Angus M. Woodbury

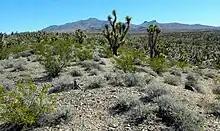
The Woodbury Desert Study Area, southwestern Utah

Woodbury's research specialized in reptiles and birds of Utah, especially wintering behavior of snakes and tortoises and the geographic distribution of birds. In 1949, he published along with Ross Hardy a "classic study" on the biology of wild desert tortoises: professor Peter Alagona of UC Santa Barbara writes, "Their paper provided key insights into the species' physiology, life history and ecology, and it served as a basis for subsequent research into tortoise evolutionary biology, biogeography, and epidemiology." In 1977, the area where Woodbury and Hardy studied was designated the Woodbury Desert Study Area by the Bureau of Land Management, and is now a part of the Beaver Dam Wash National Conservation Area.